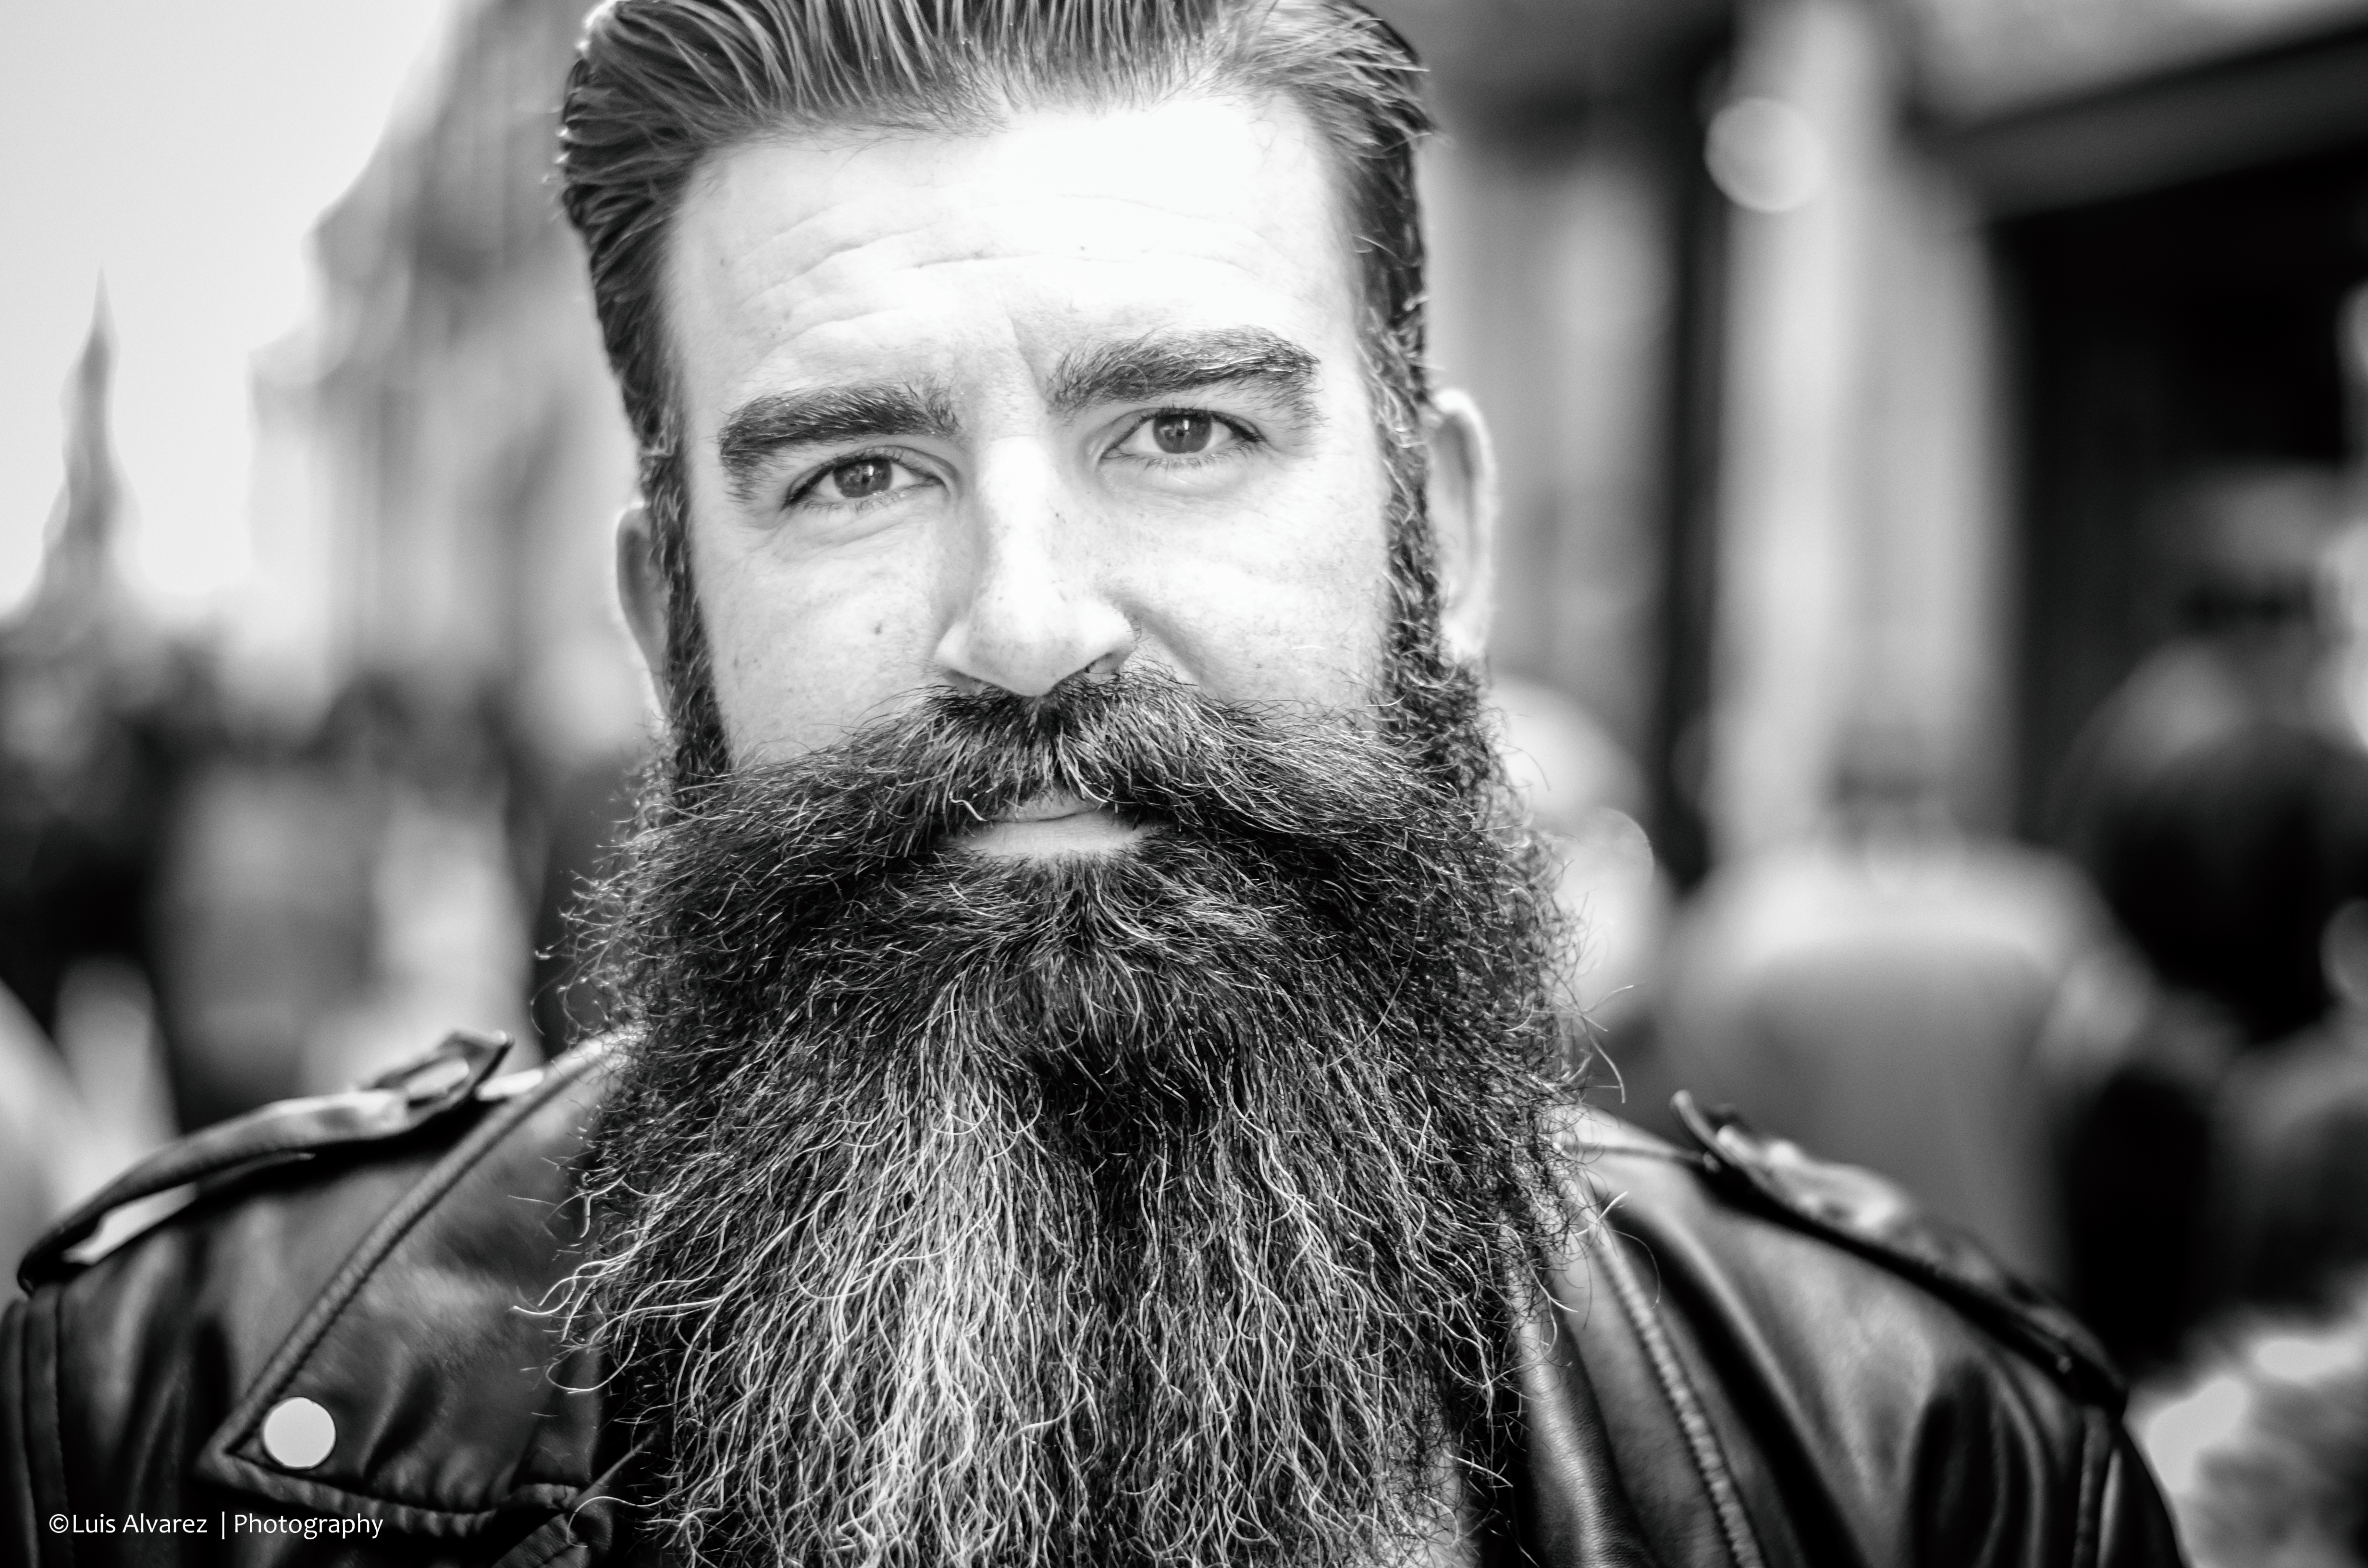
man, outdoor, person, creative, black and white, hair, white, street, camera, photography, city, portrait, lens, crop, nikon, black, monochrome, hairstyle, beard, flickr, bw, candid, spain, 50mm, catalonia, commons, prime, faces, snap, d7000, moment, unposed, decisive, souls, luis, streettog, tog, collecting, reus, alvarez, marra, going, monochrome photography, facial hair